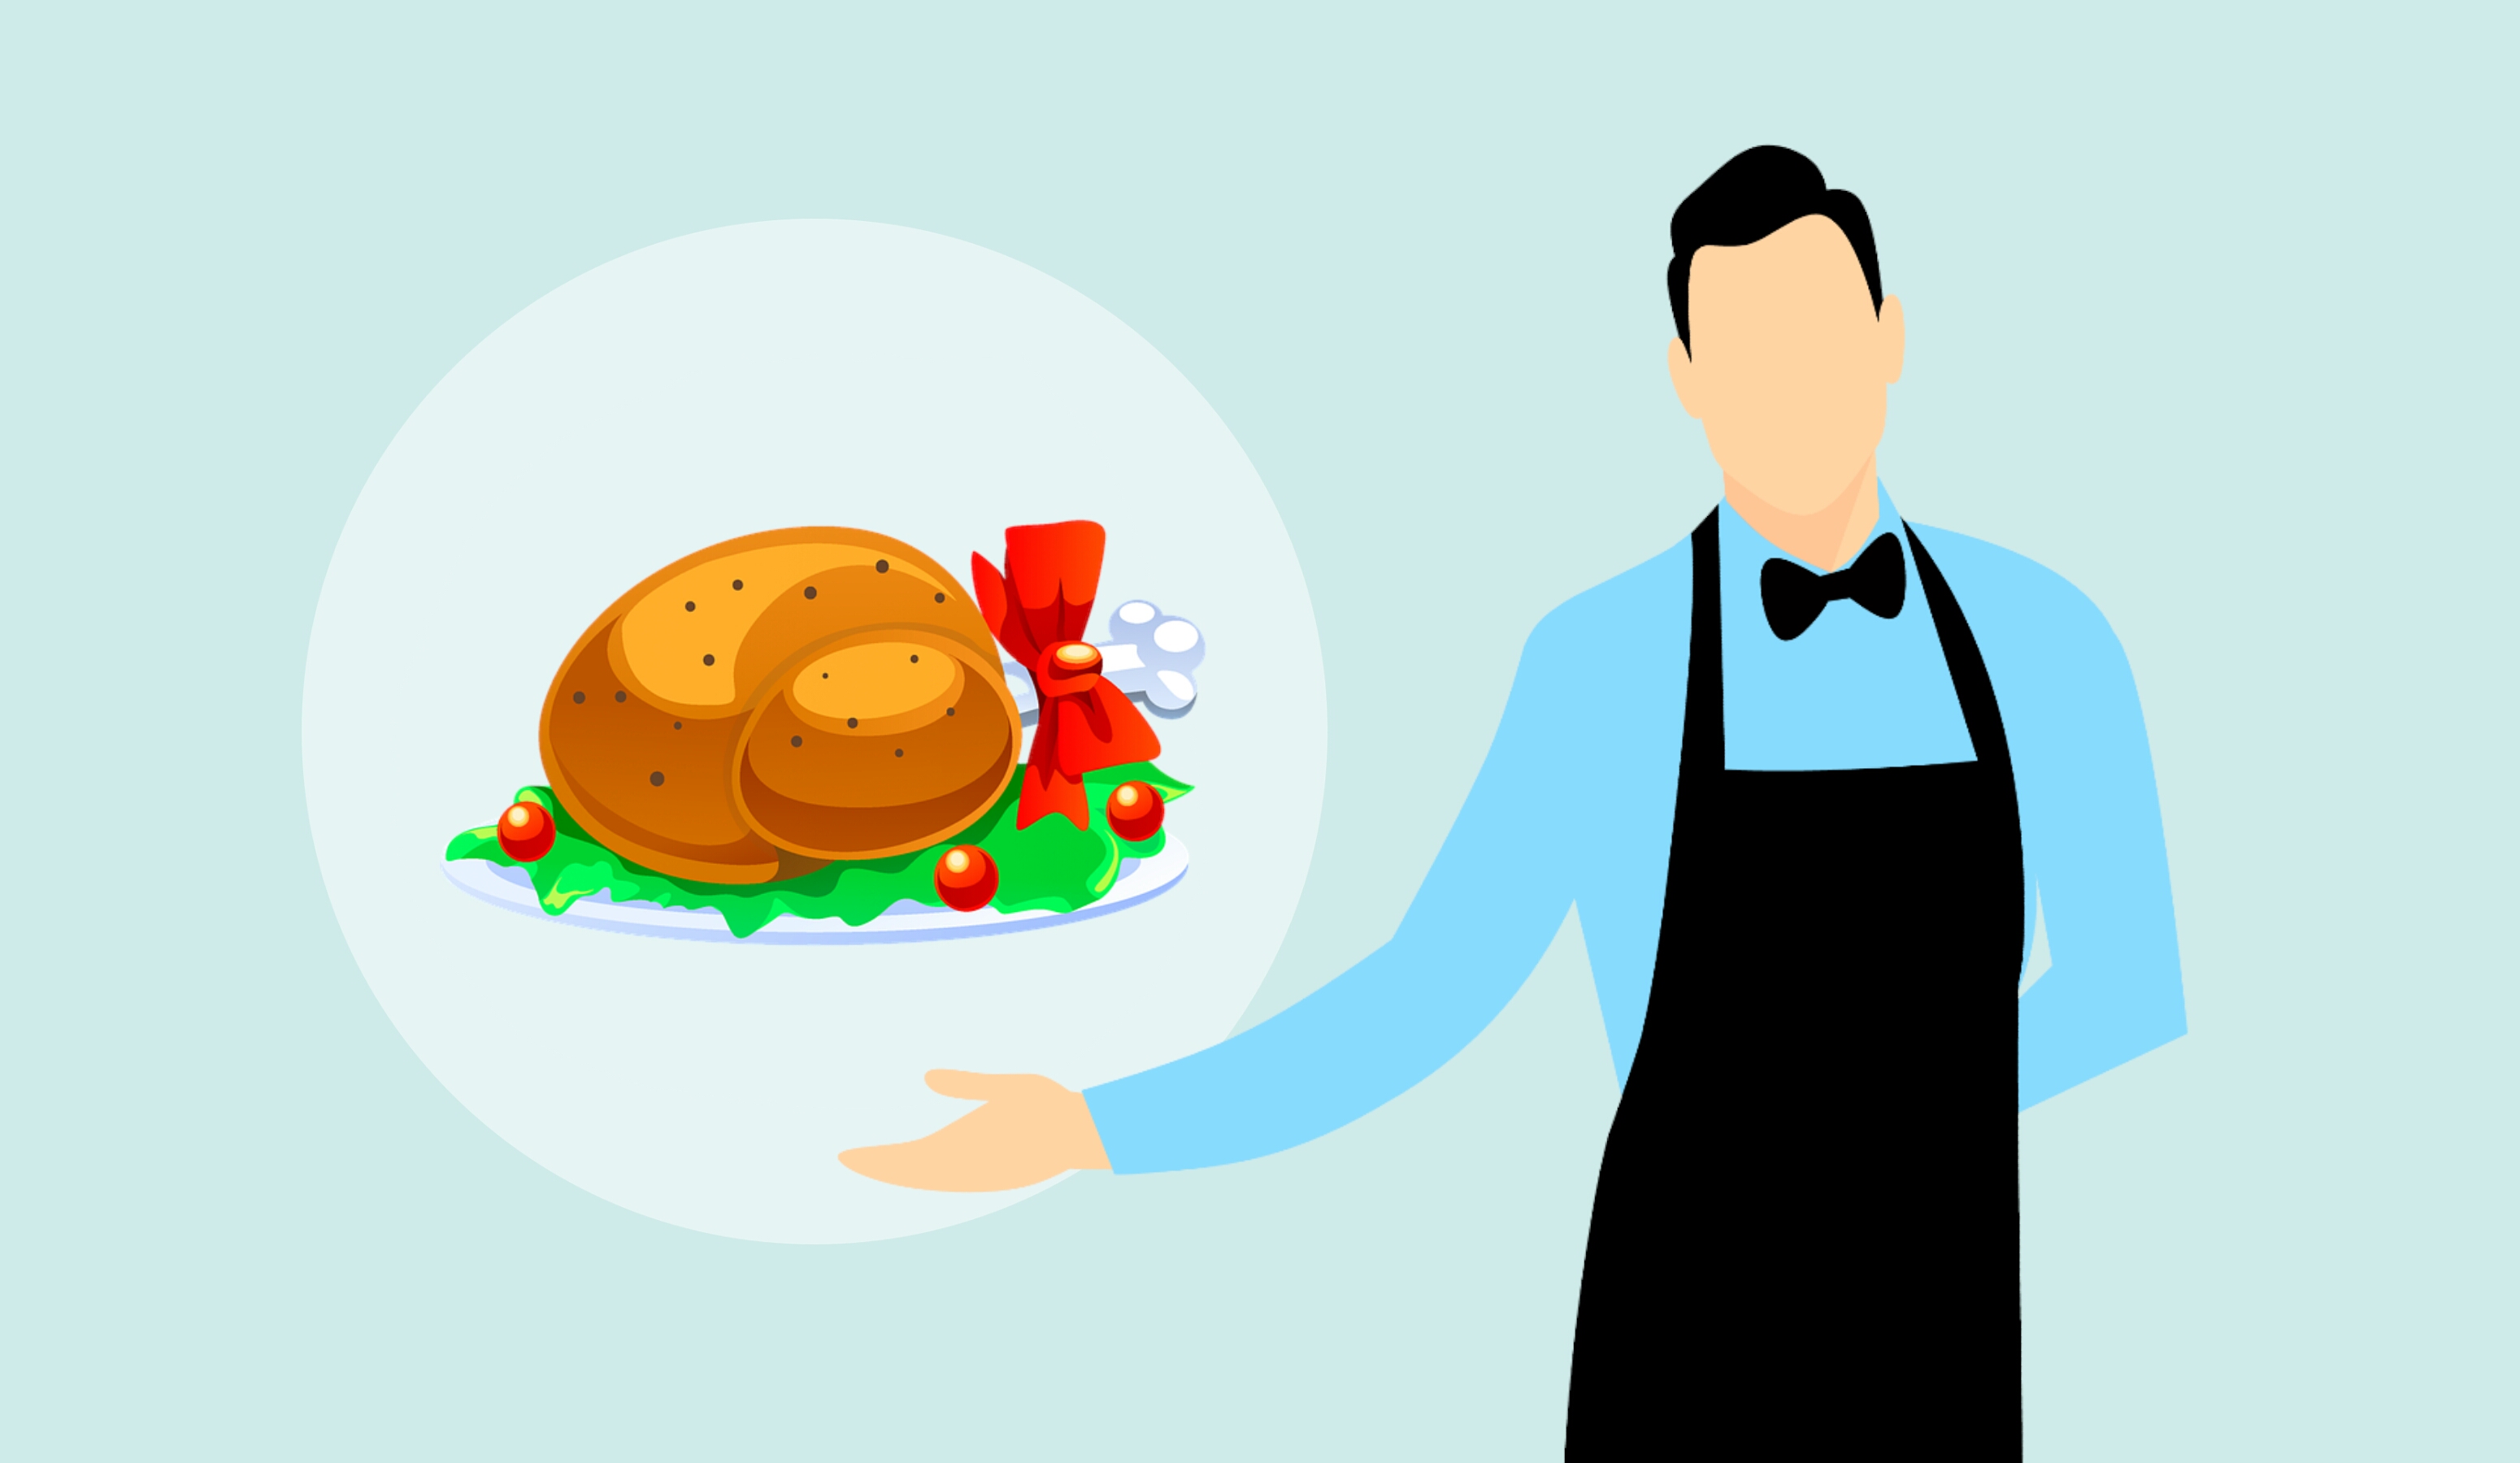
turkey, food, feast, meal, bird, seasonal, meat, chicken, butler, waiter, apron, catering, dinner, gesture, man, inviting, serve, service, cartoon, male, human behavior, smile, illustration, communication, happiness, joint, product, conversation, font, clip art, computer wallpaper, graphics